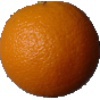
Label: orange